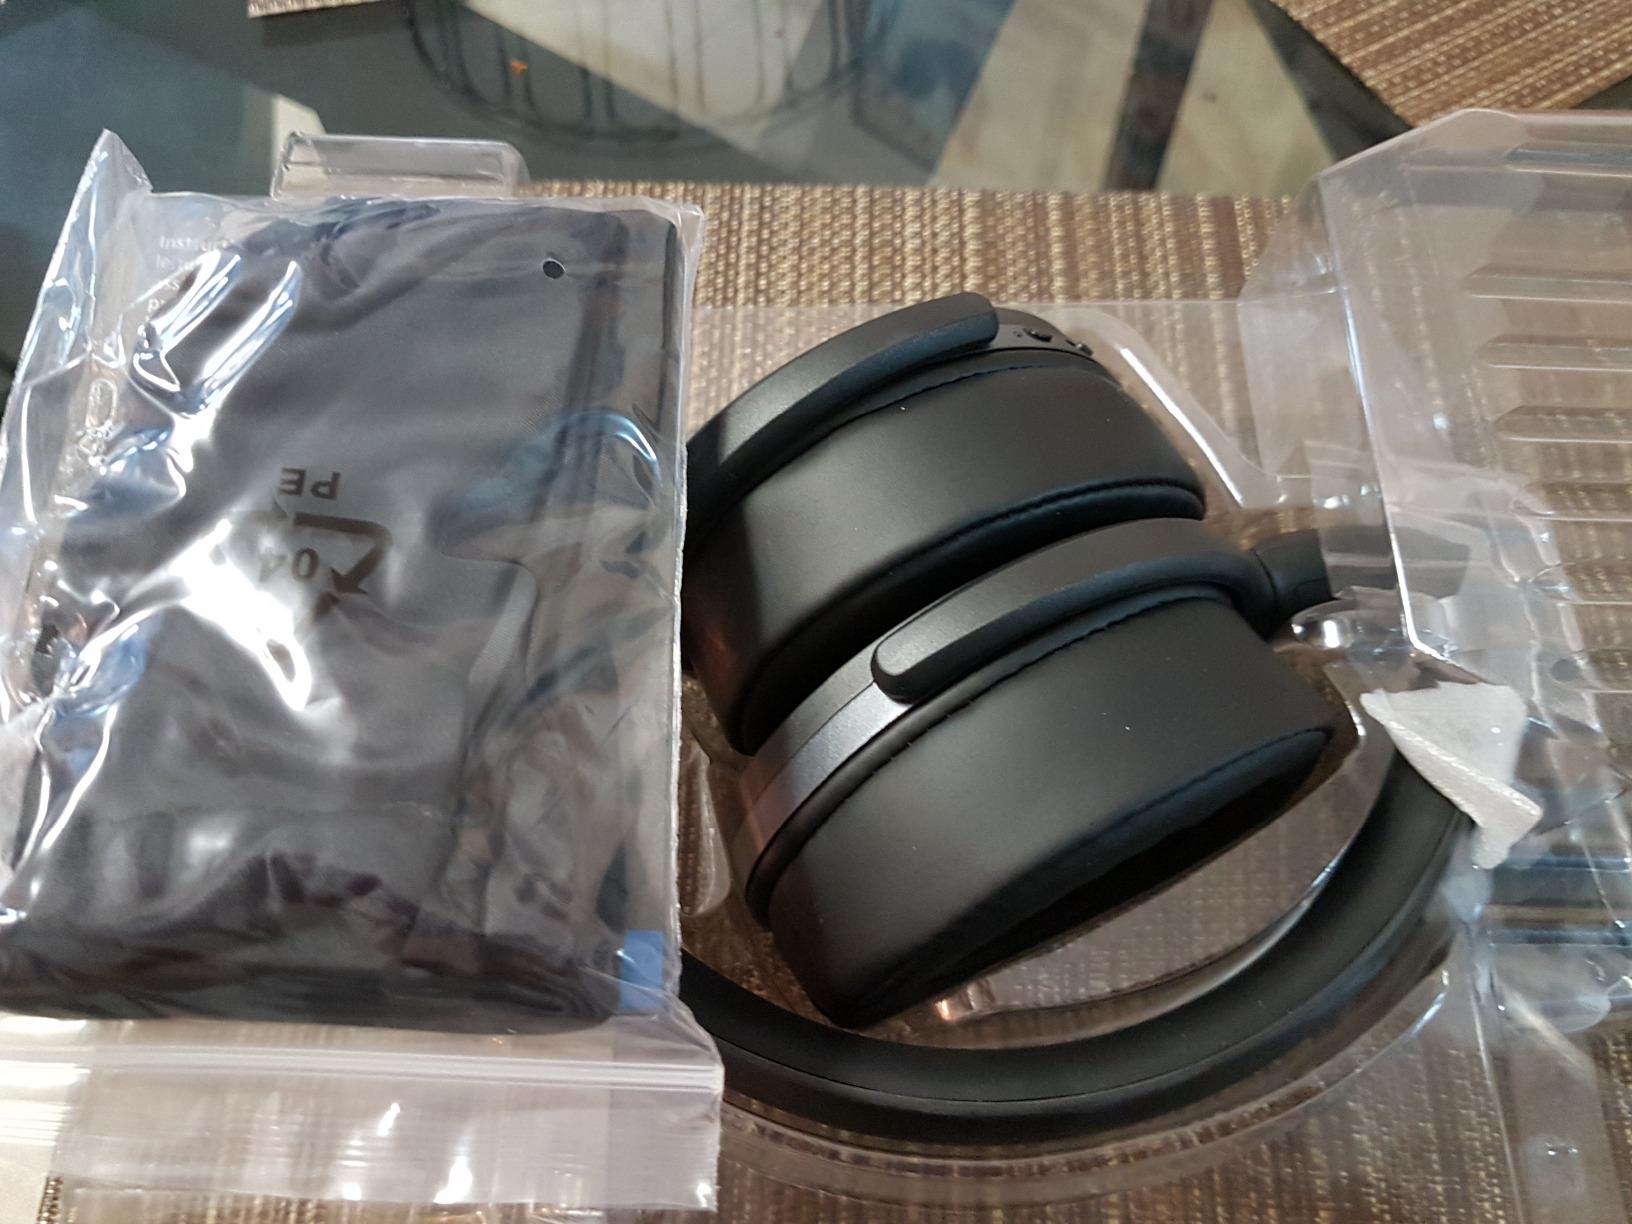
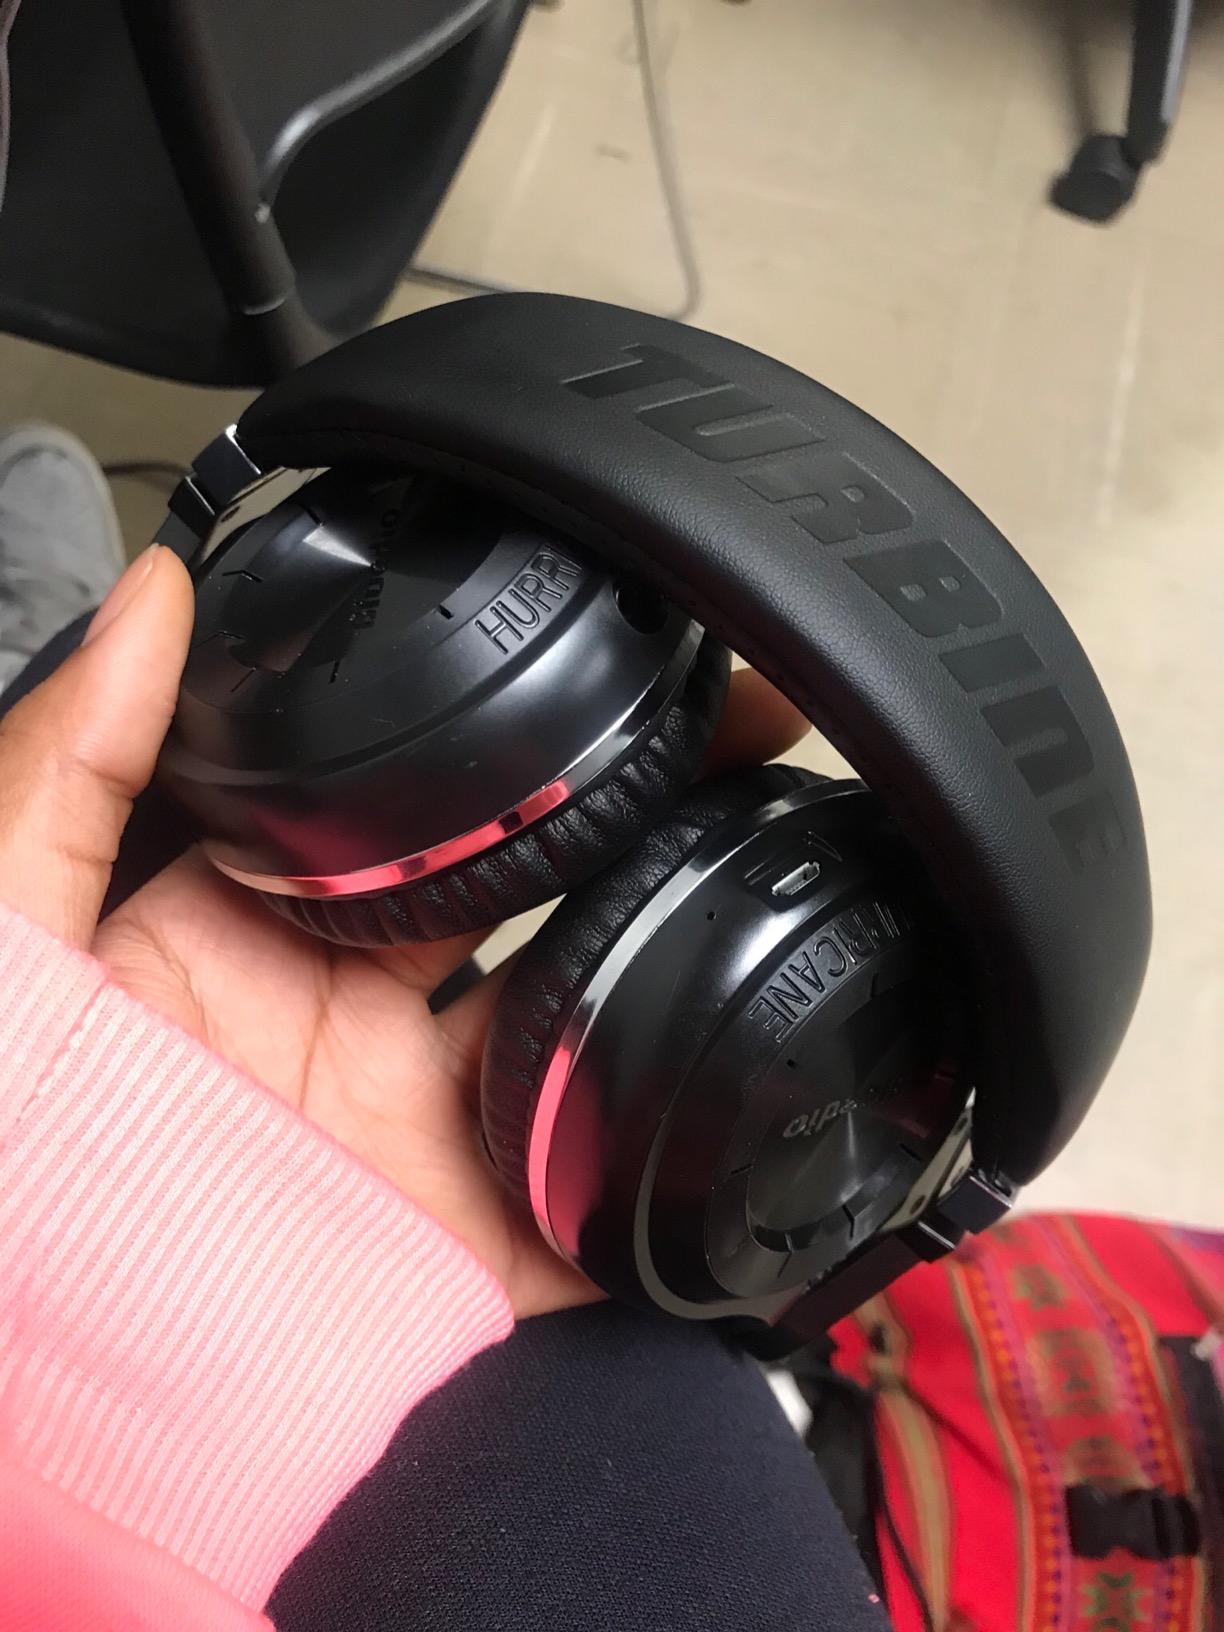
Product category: headphones
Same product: no